Nissan South Africa

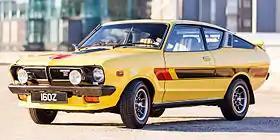
Datsun 160Z

The pickup models NP200 and NP300 as well as the Nissan Livina and the Sandero of the Alliance partner Renault are currently under construction.